Hachée
Also known as:
ca - Catalan: Hachee
es - Spanish: Hachee
fr - French: Hachee
he - Hebrew: האשה
id - Indonesian: Hachee
ja - Japanese: ハシェイ
nds-NL - Low Saxon: Uuierats
nl - Dutch: Hachee
pl - Polish: Hachee
pt - Portuguese: Hachee
ru - Russian: Хаше
uk - Ukrainian: Хаше
Category: stew (meat stew, vegetable stew)
Cuisine: Dutch
Associated cuisines: Dutch
Area: Netherlands
Countries: Netherlands
Region: Western Europe

This dish is a traditional stew based on diced meat, fish or poultry, and vegetables. It is usually served with potatoes.

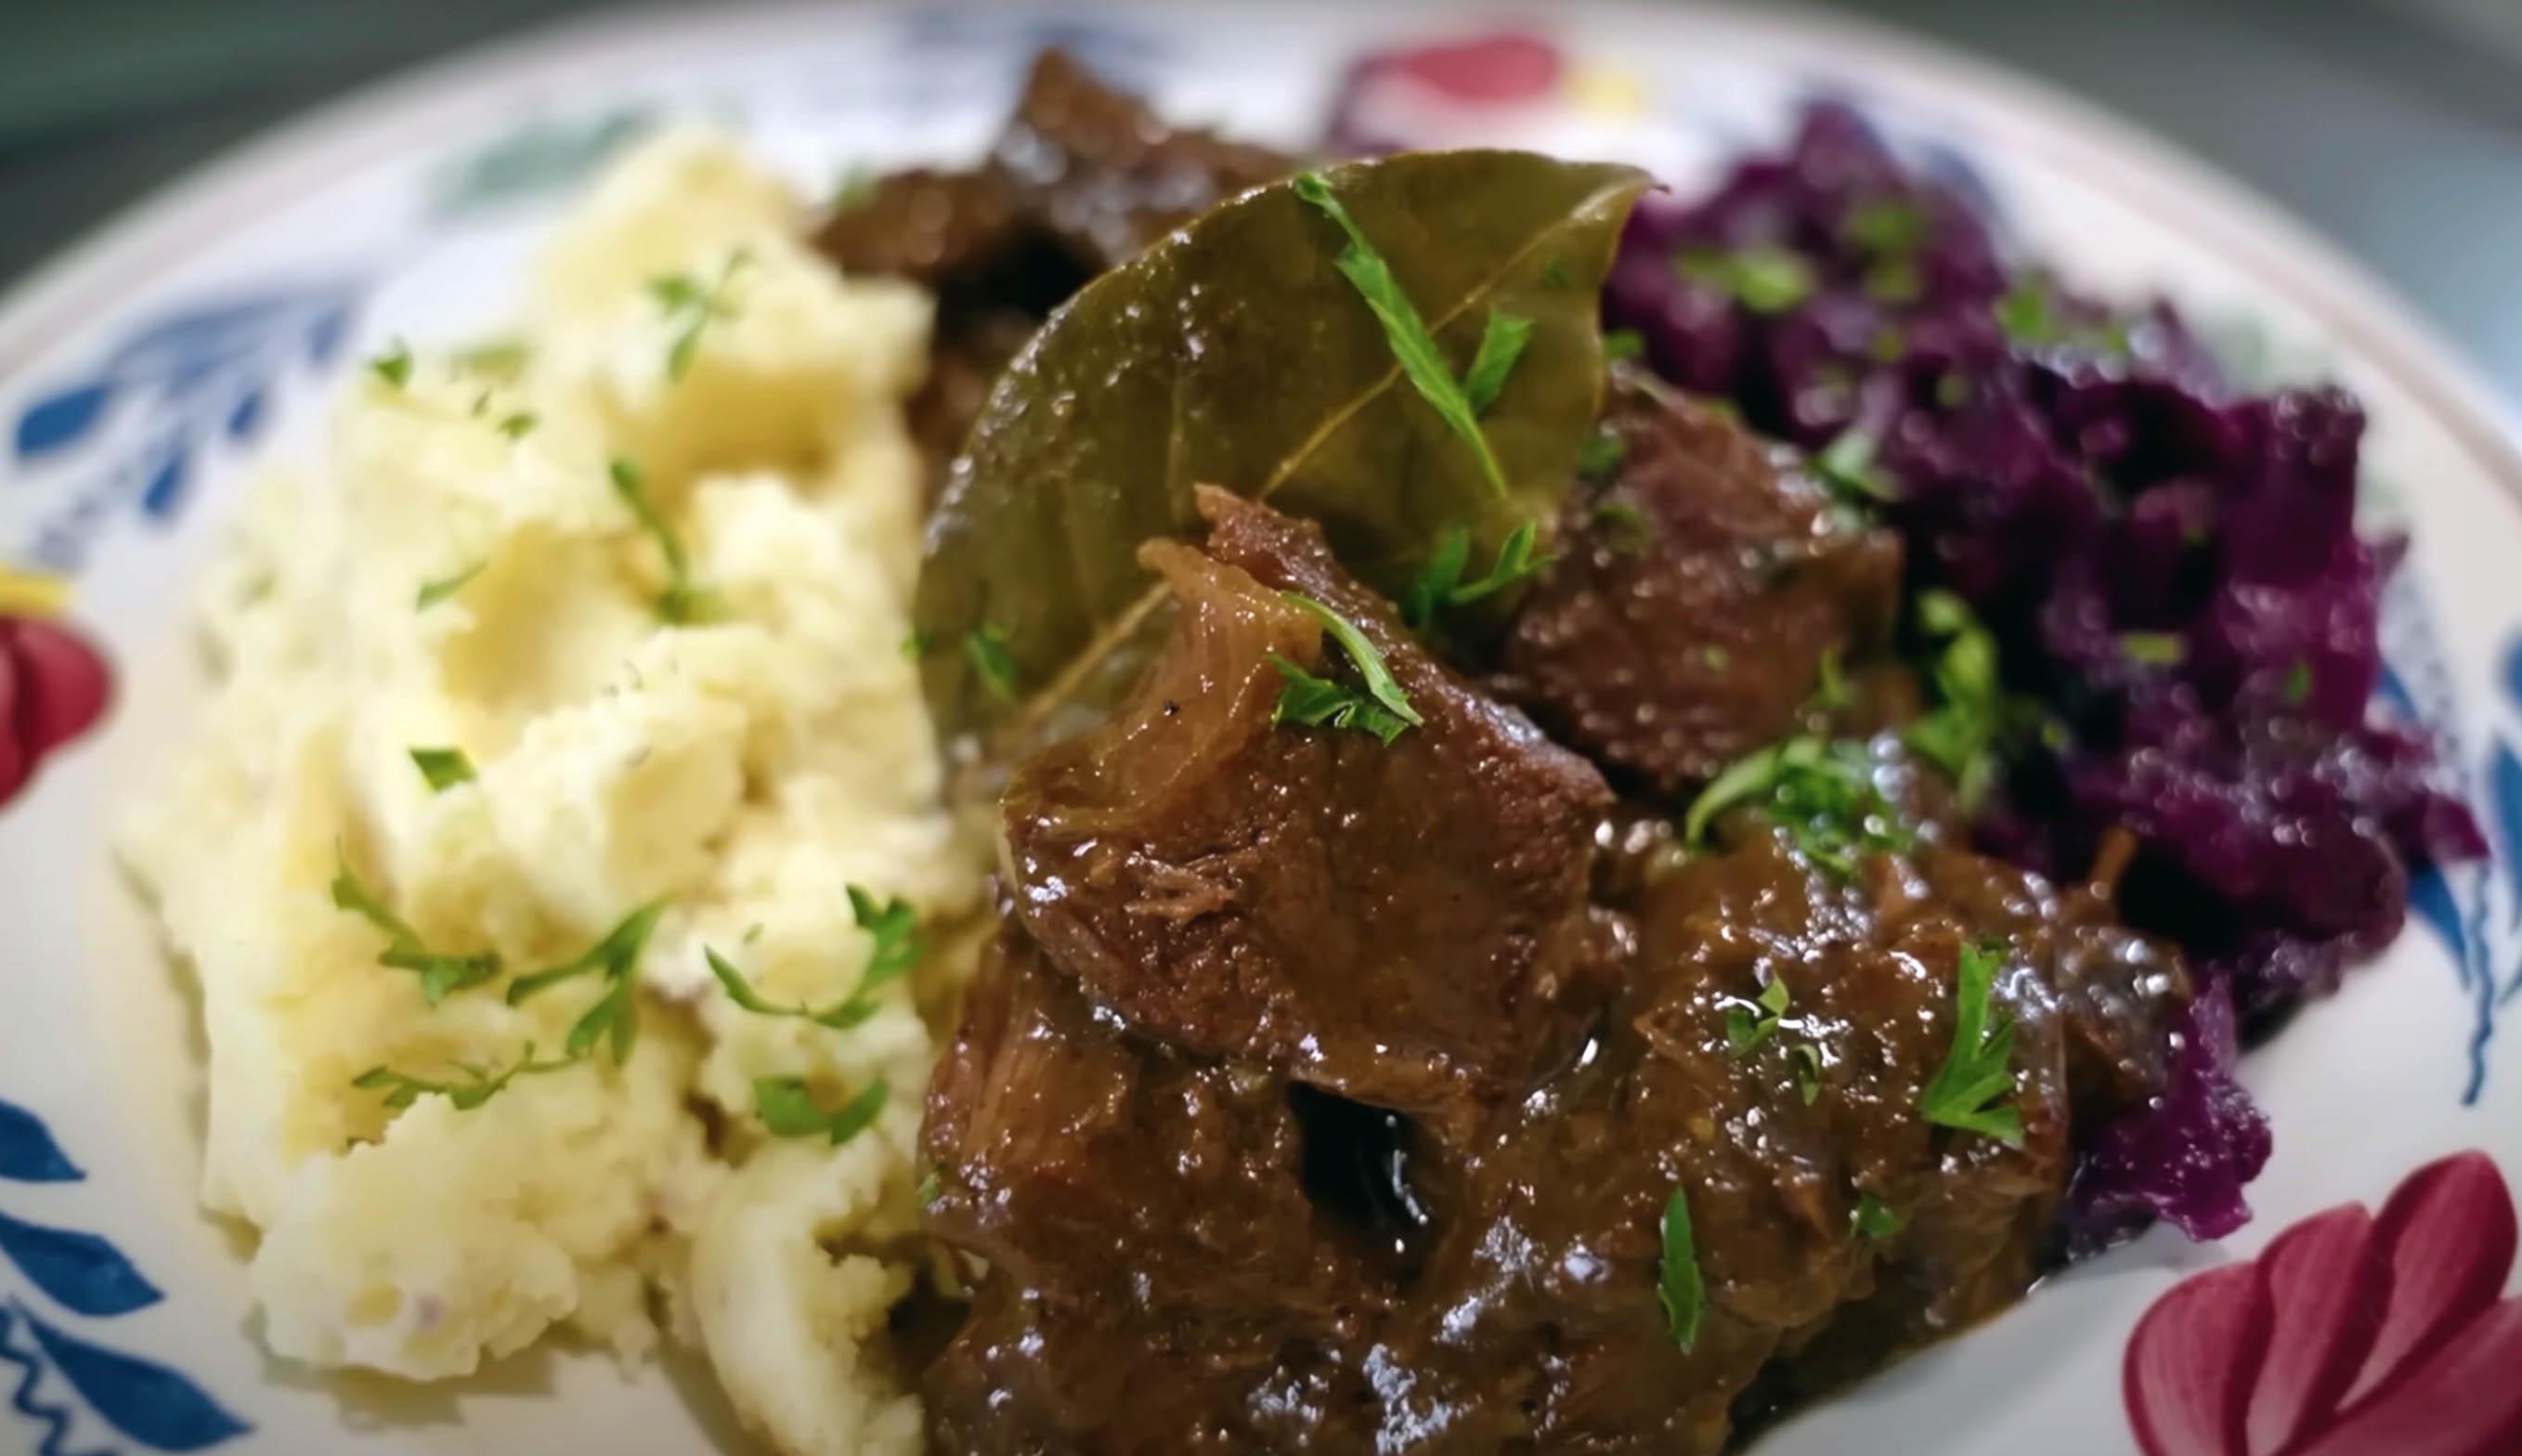